Pennsylvania Furnace Mansion

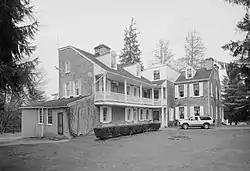
Pennsylvania Furnace Mansion, April 1990

The Pennsylvania Furnace Mansion, also known as the Lyon Mansion, is an historic, American home that is located in Franklin Township in Huntingdon County, Pennsylvania.